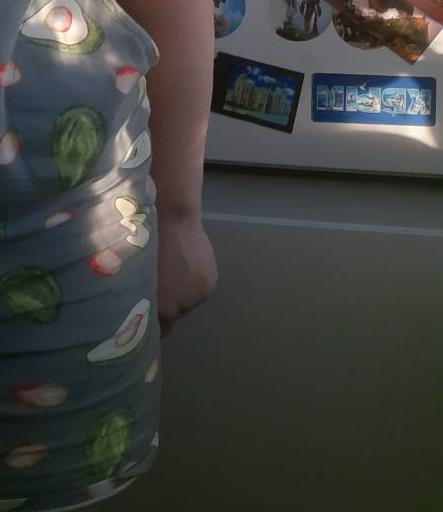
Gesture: no_gesture